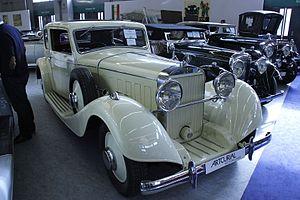
L'Hispano-Suiza K6 ou Hispano-Suiza Type K6 est une automobile de luxe et de prestige, produite à 206 exemplaires entre 1934 et 1937 par le constructeur automobile franco-suisse-espagnol Hispano-Suiza.